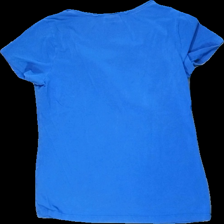
View: back
Type: T-shirt
Category: Ladies
Brand: Not in the list
Brand text on label: Street One
Colors: Blue
Material: 100% cotton
Cut: V-collar
Size: 42
Season: All
Damage: askew
Price range: <50
Recommended usage: Export